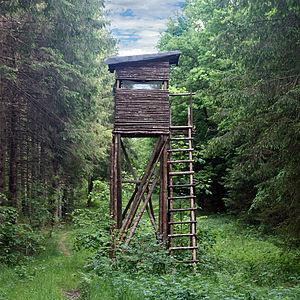
Dans le cadre de la chasse, un mirador, également appelé affut surélevé ou échelle d'affut, est une cabane ou un siège surélevé, parfois adossé à un arbre. Les modèles conçus pour la chasse à l'arc sont en général vendus sous le nom de treestand.